List of dreadnought battleships of the Royal Navy

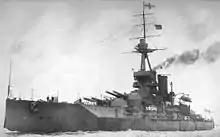
HMS "Iron Duke"

The "King George V"-class battleships, , , , and , were larger variants of the preceding "super-dreadnought." The four sisters used the same primary and secondary armament of the Orions, ten 45-calibre Mk V main guns and 16 50-calibre Mk VII secondary guns, and -thick belt armour, but were longer at and displaced . In addition, although the "King George V" class again retained the two Parsons steam turbines and their four shafts, they were faster than previous British battleships with a top speed of and enjoyed much-needed corrections in the arrangement of its funnels that made the spotting tops much easier to use.